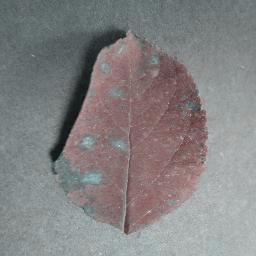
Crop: apple
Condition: cedar_rust